Gakuen-ji

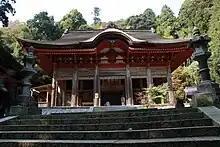
Gakuen-ji Konpondo

is a Buddhist temple located in the Besshō neighborhood of the city of Izumo, Shimane Prefecture, Japan. The temple's full name is . It belongs to the Tendai sect of Japanese Buddhism, and its "honzon" is a statue of Senjū Kannon and Yakushi Nyōrai. Its ground so have been designated a National Historic Site since 2016